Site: brandenburg
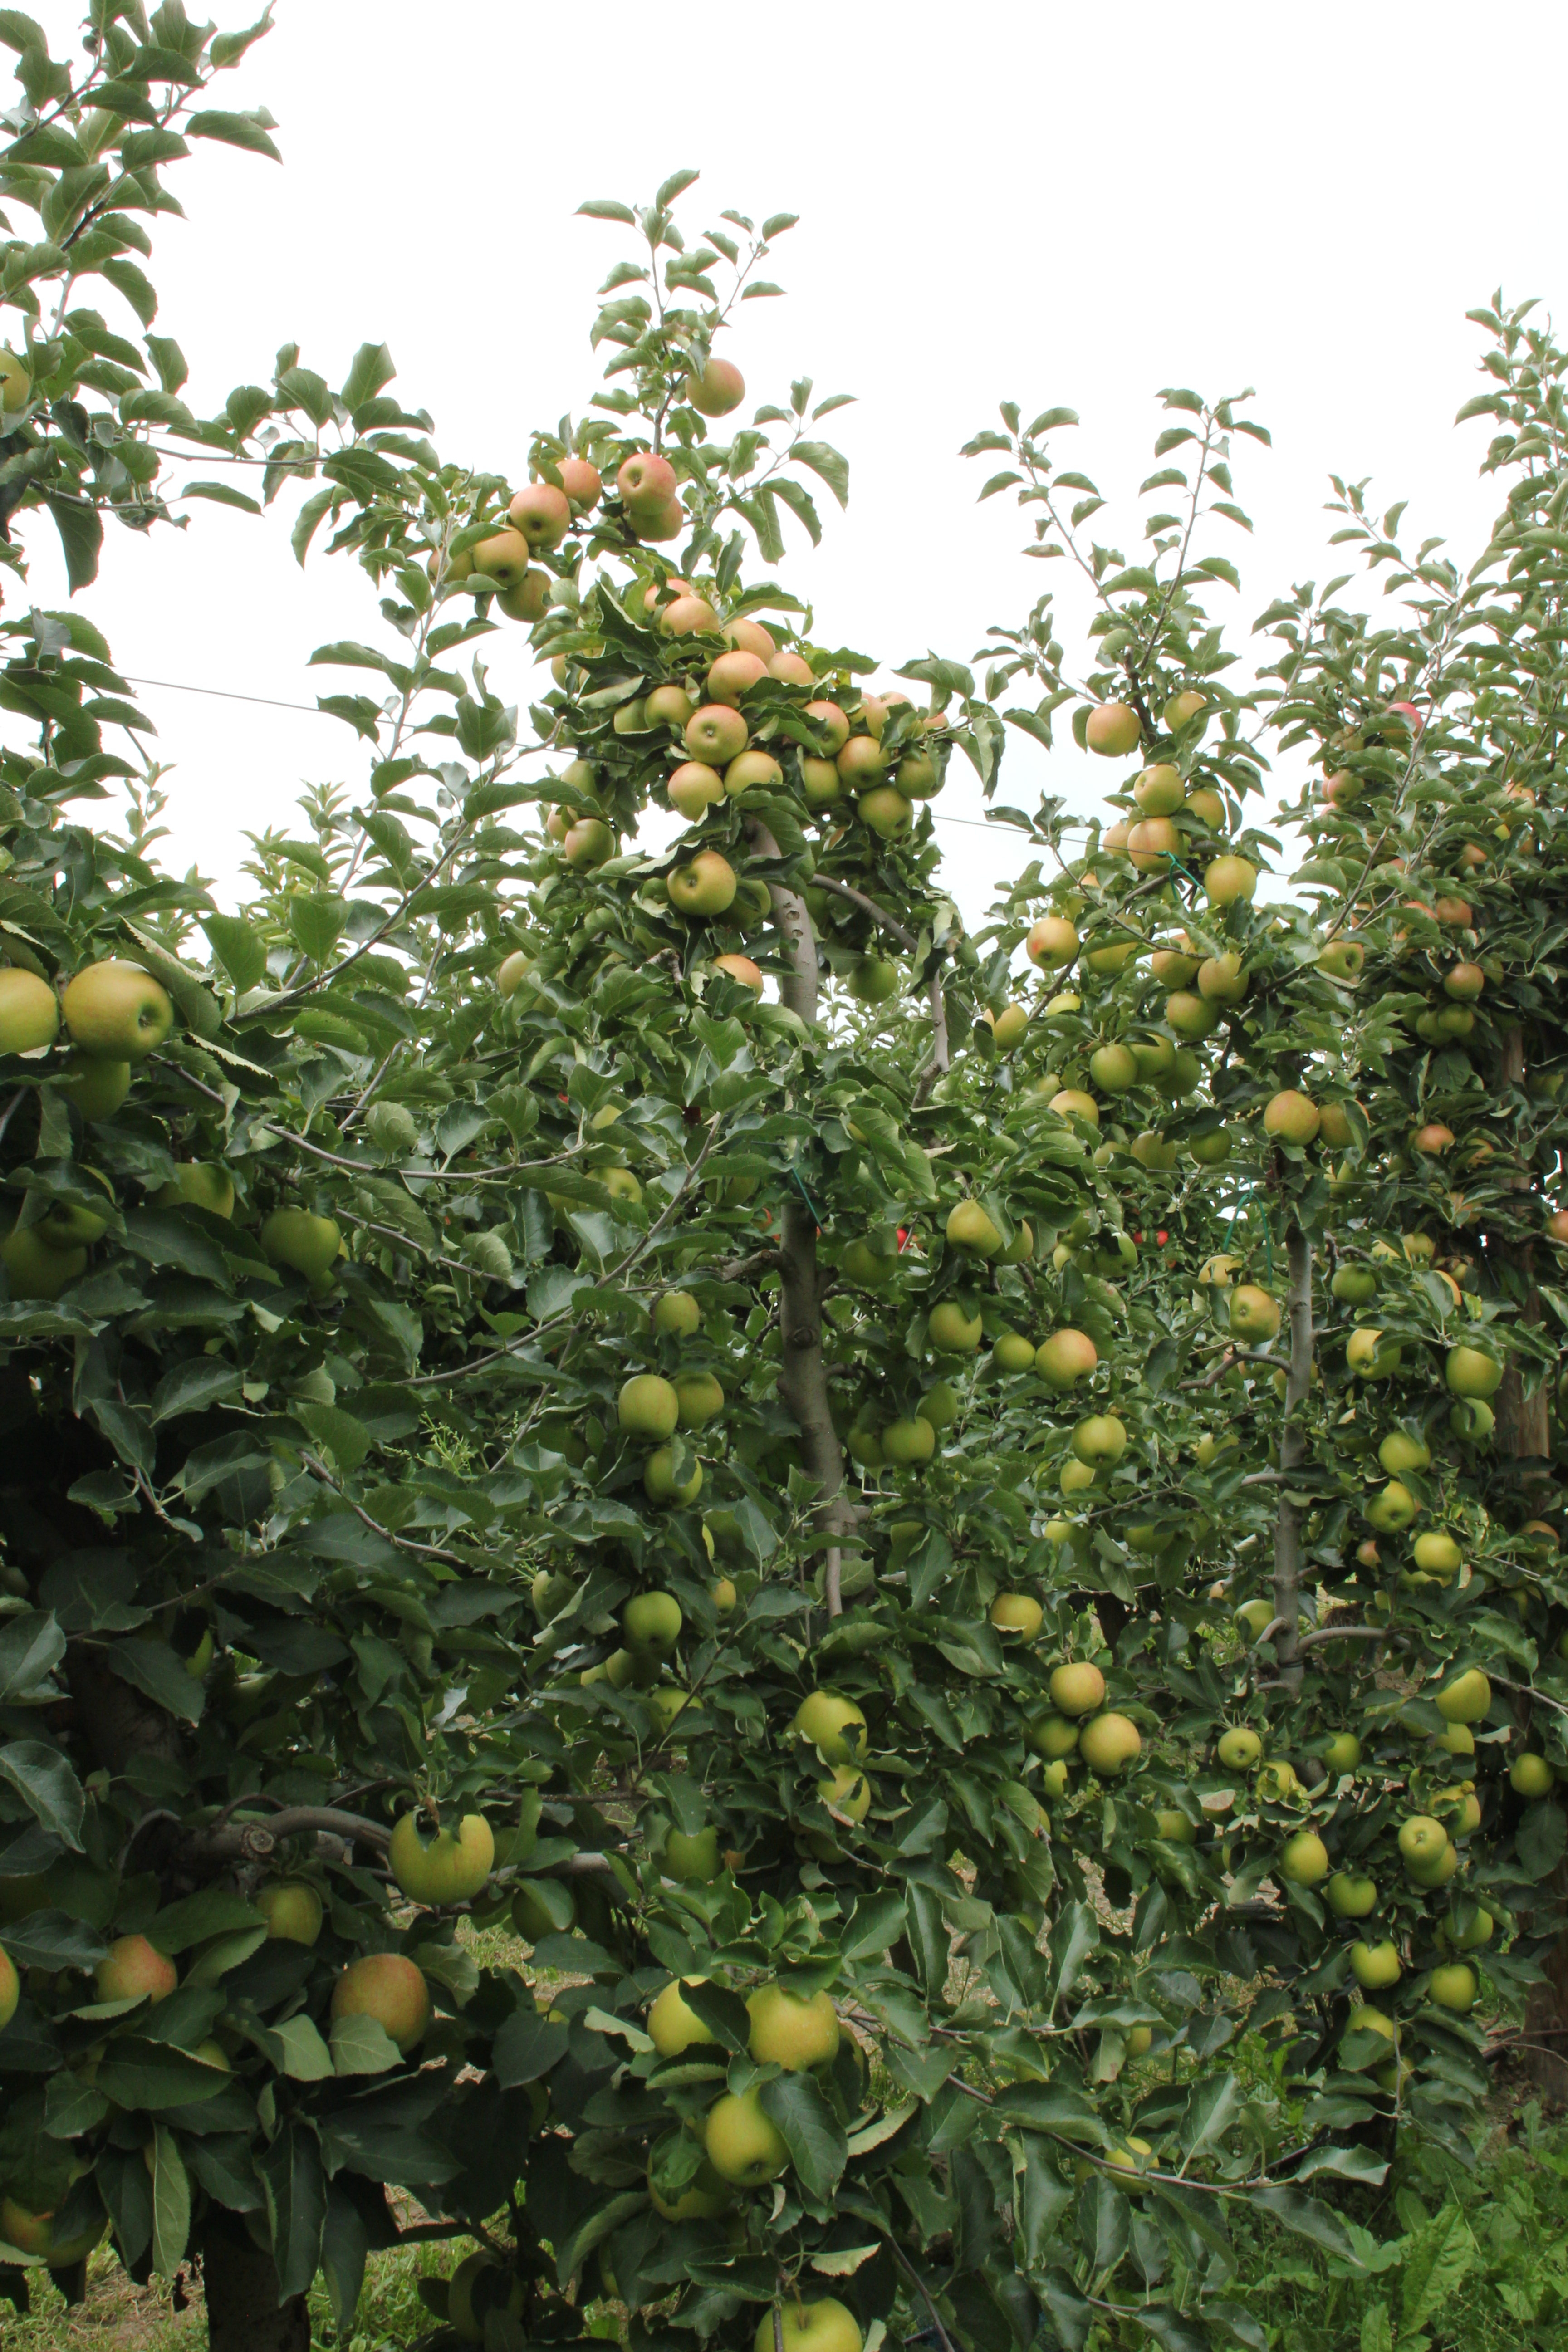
Growth stage (BBCH 87): Maturity of fruit and seed